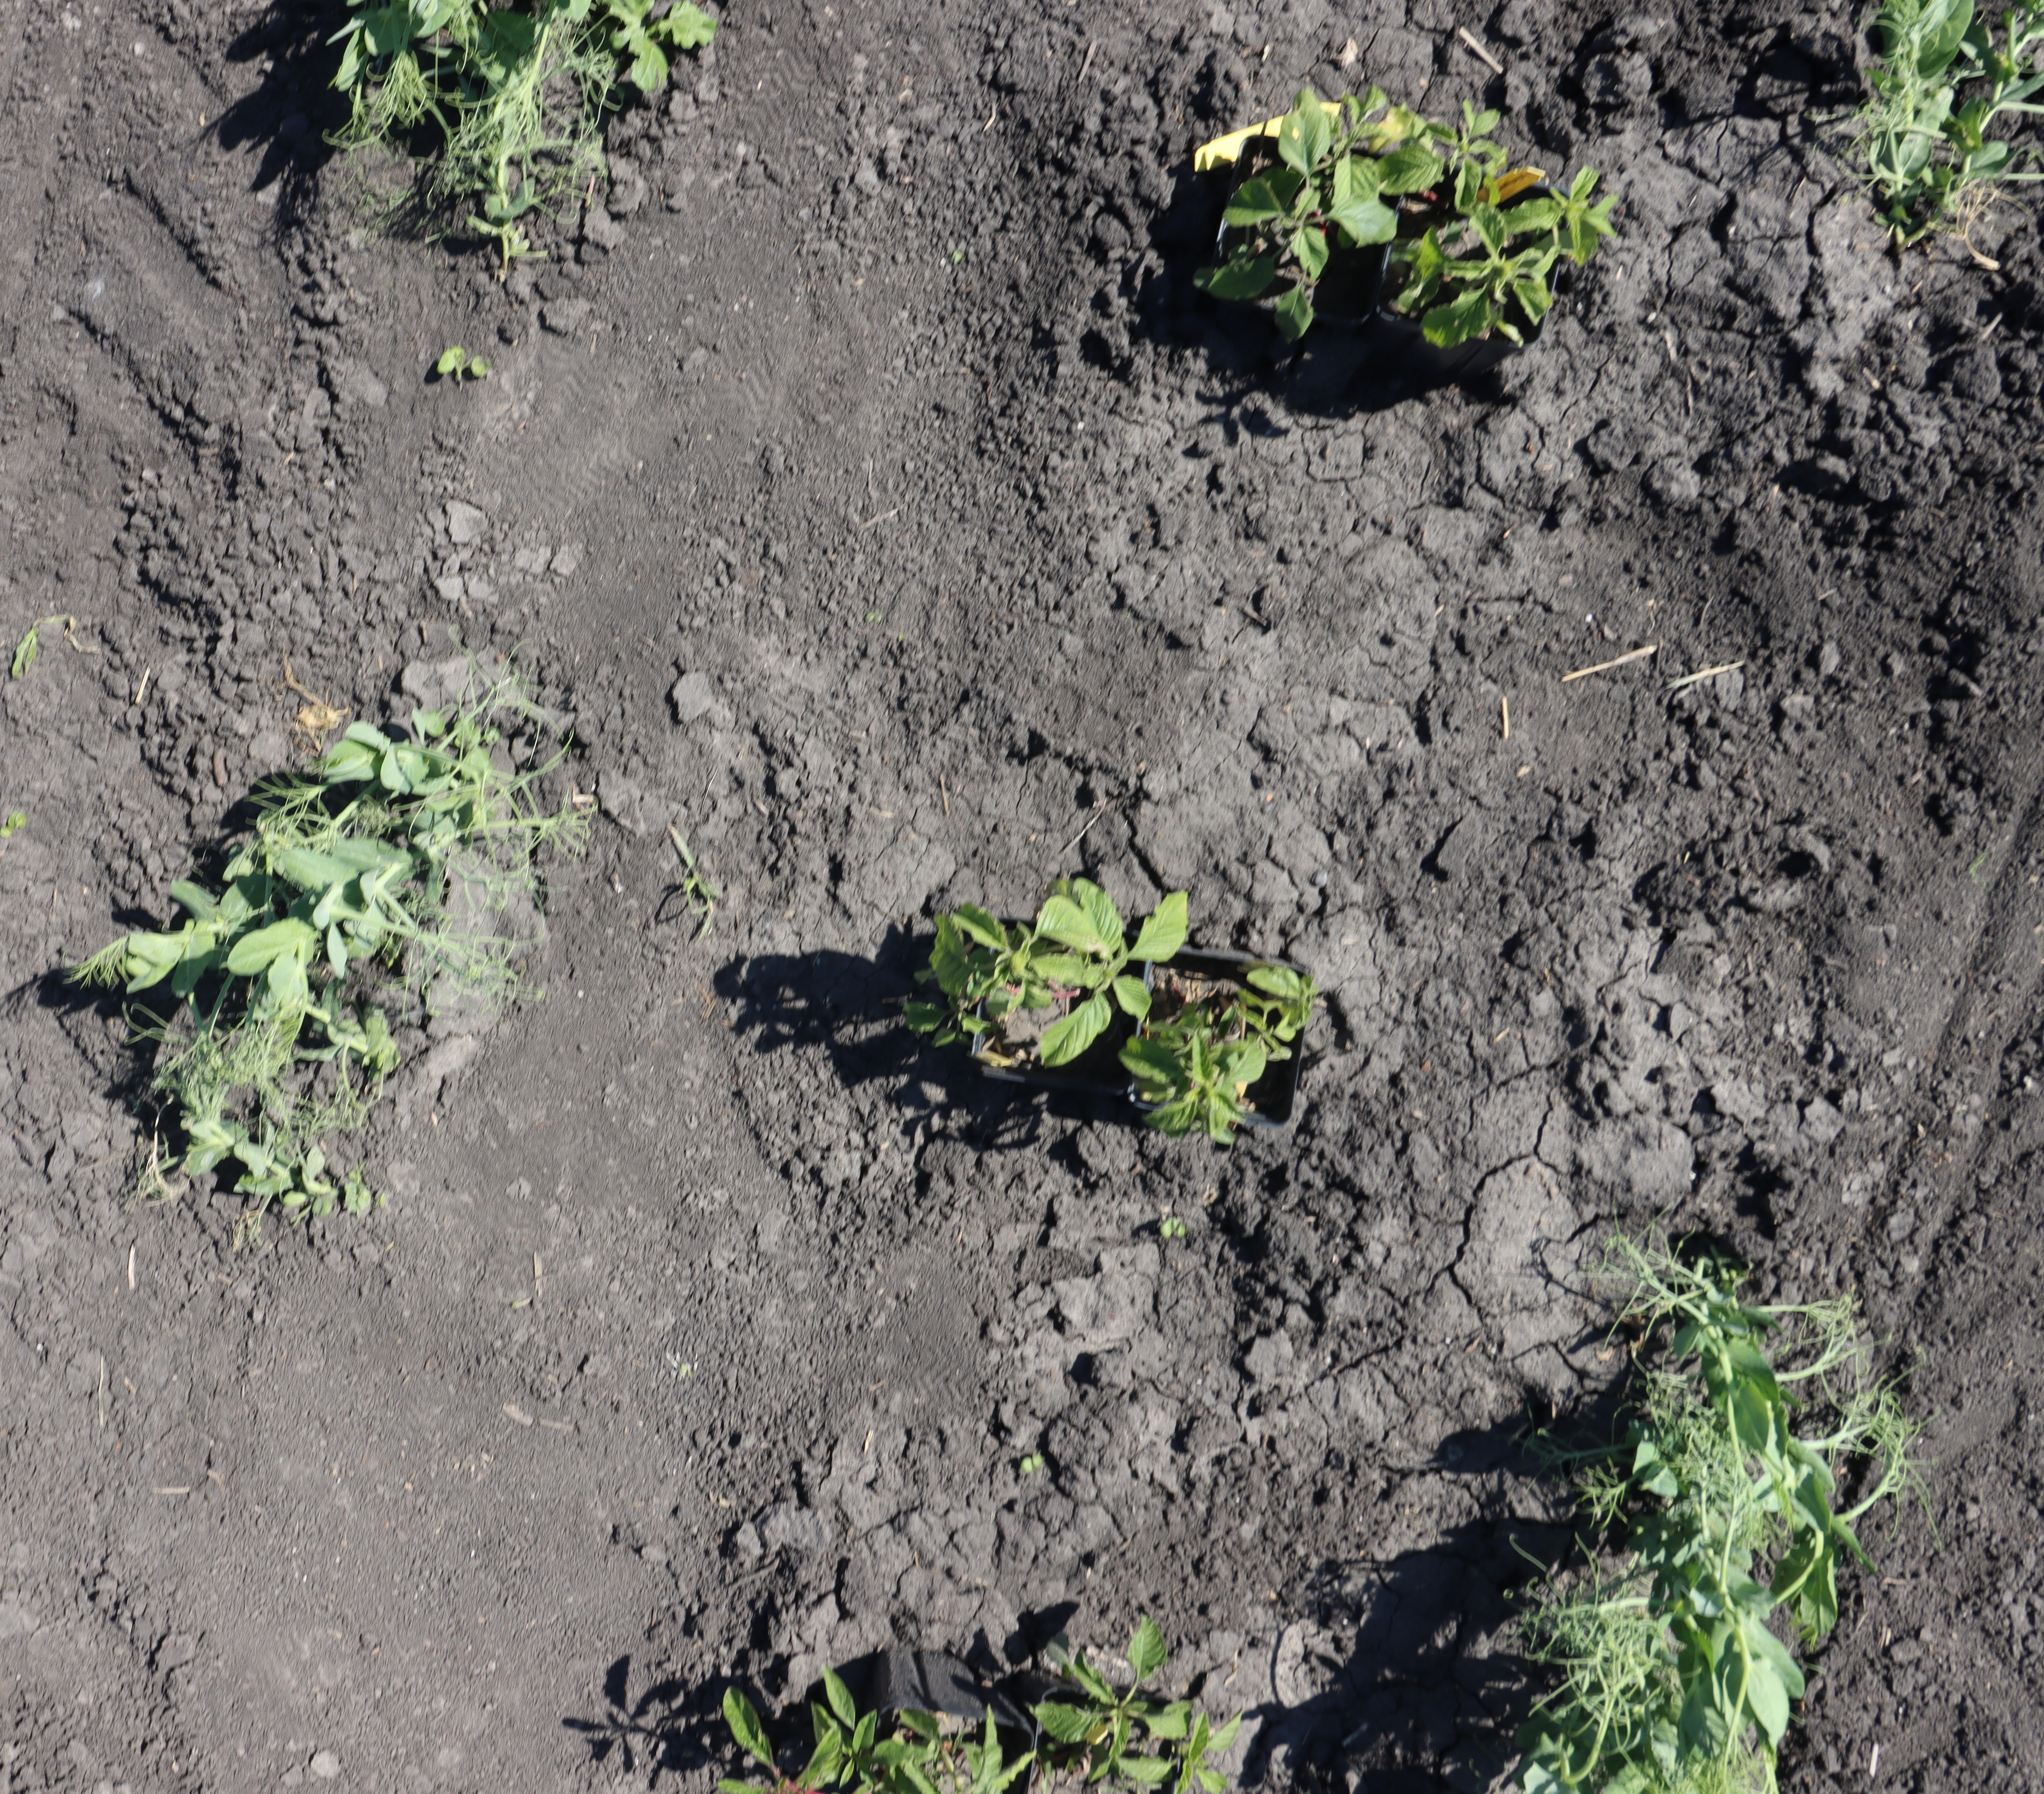
Crop: Field pea
Objects: Field Pea, Field Pea, Field Pea, Field Pea, Redroot Pigweed, Redroot Pigweed, Redroot Pigweed, Redroot Pigweed, Waterhemp